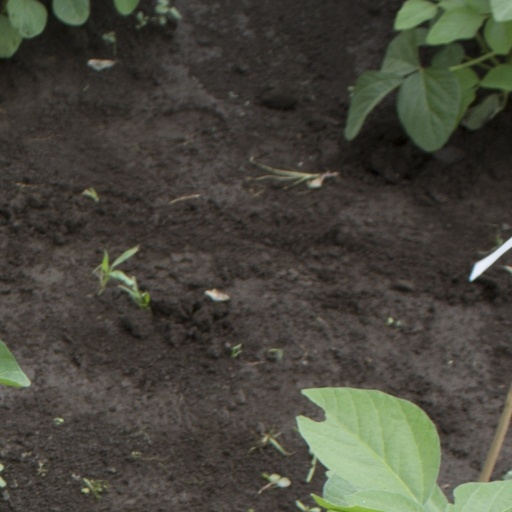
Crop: soybean